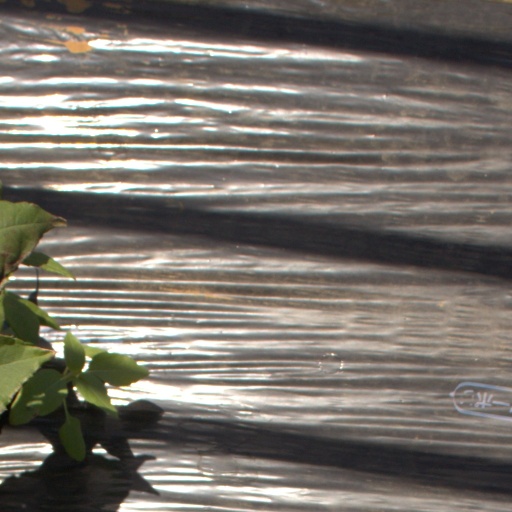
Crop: Jerusalem artichoke